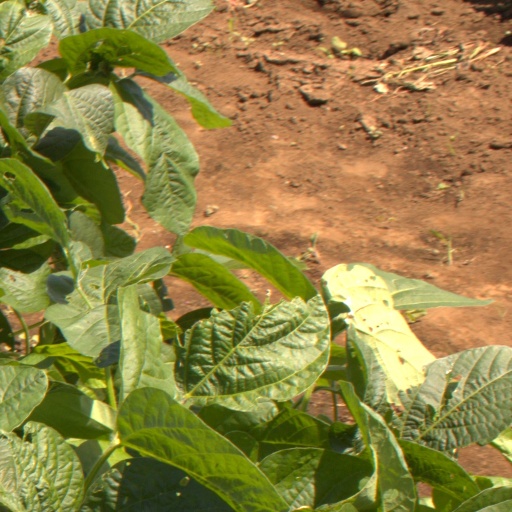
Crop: soybean